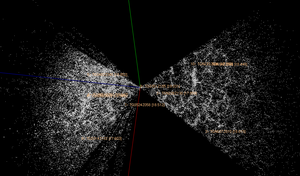
En astronomie, un relevé du décalage vers le rouge est un relevé astronomique d'une section du ciel pour mesurer le décalage vers le rouge des objets célestes. Il s'agit habituellement de galaxies, mais parfois aussi d'autres objets tels que les amas de galaxies ou les quasars.
En astrophysique et en cosmologie, le terme de structures à grandes échelles de l'Univers se réfère aux caractéristiques de la distribution de matière et de lumière dans l'univers observable sur de très grandes échelles. L'observation du décalage vers le rouge et la cartographie de l'espace à diverses longueurs d'onde du spectre électromagnétique ont apporté beaucoup d'informations sur le contenu et le caractère des structures de l'Univers. L'organisation de ces structures semble suivre un modèle hiérarchique, présentant à la fois des superamas et des filaments. À des échelles encore plus grandes, il semblerait qu'il y ait une zone où la matière est distribuée de façon homogène. Cette zone a été nommée la « Fin de l'immensité ».
2dFGRS, ou 2dF Galaxy Redshift Survey, pour l’anglais Two degree field est un catalogue de galaxies réalisé par l’observatoire anglo-australien. Il a été réalisé sur une période de cinq ans, de 1997 à 2002, et les données obtenues ont été rendues publiques le 30 juin 2003. Les responsables du projet étaient Steve Maddox et John Peacock. Il s’agit du second plus grand relevé, tant en volume qu’en nombre d’objets recensés, derrière le Sloan Digital Sky Survey.